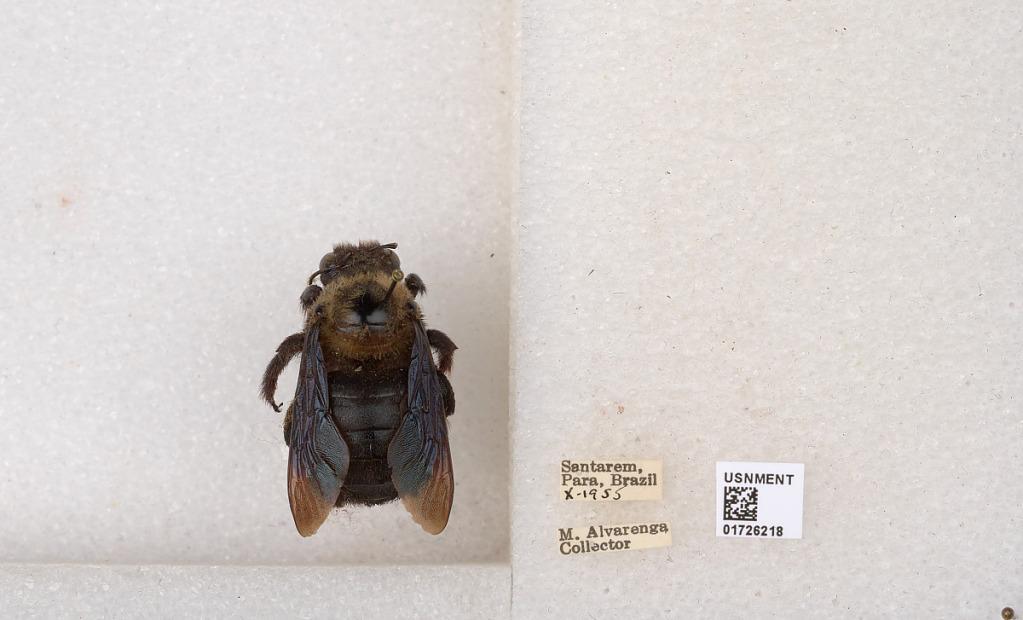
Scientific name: Xylocopa (Neoxylocopa) grisescens Lepeletier
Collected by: M. Alvarenga
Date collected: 1955-10-1
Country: Brazil
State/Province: Para
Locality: Santarem